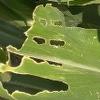
Crop: Maize
Condition: spodoptera-frugiperda-a